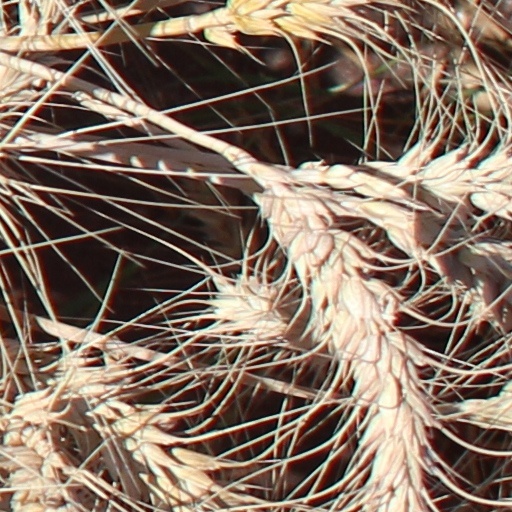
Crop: wheat